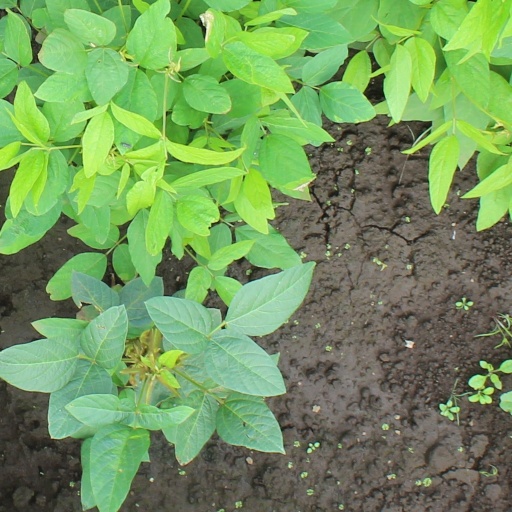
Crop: soybean